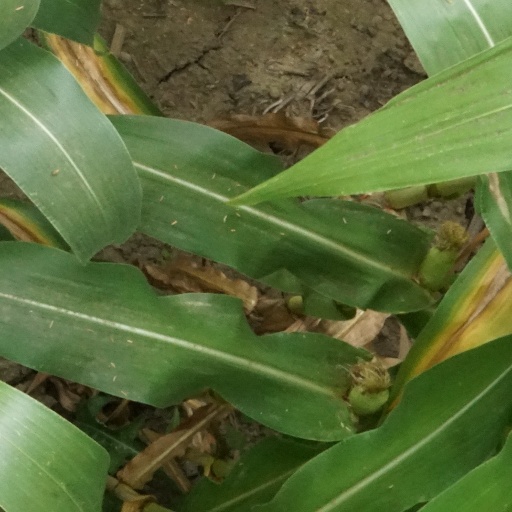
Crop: maize; corn